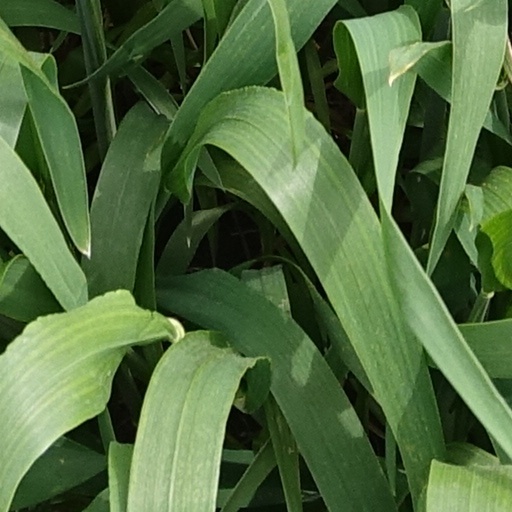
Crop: wheat